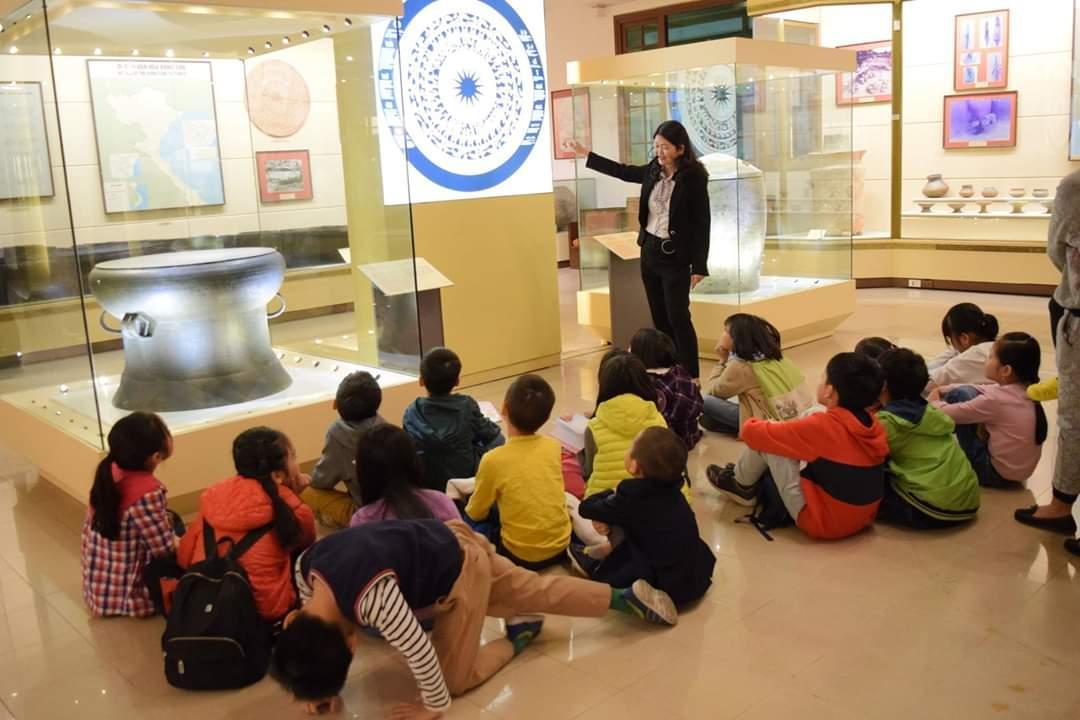
có một đám trẻ đang ở trong một căn phòng trưng bày